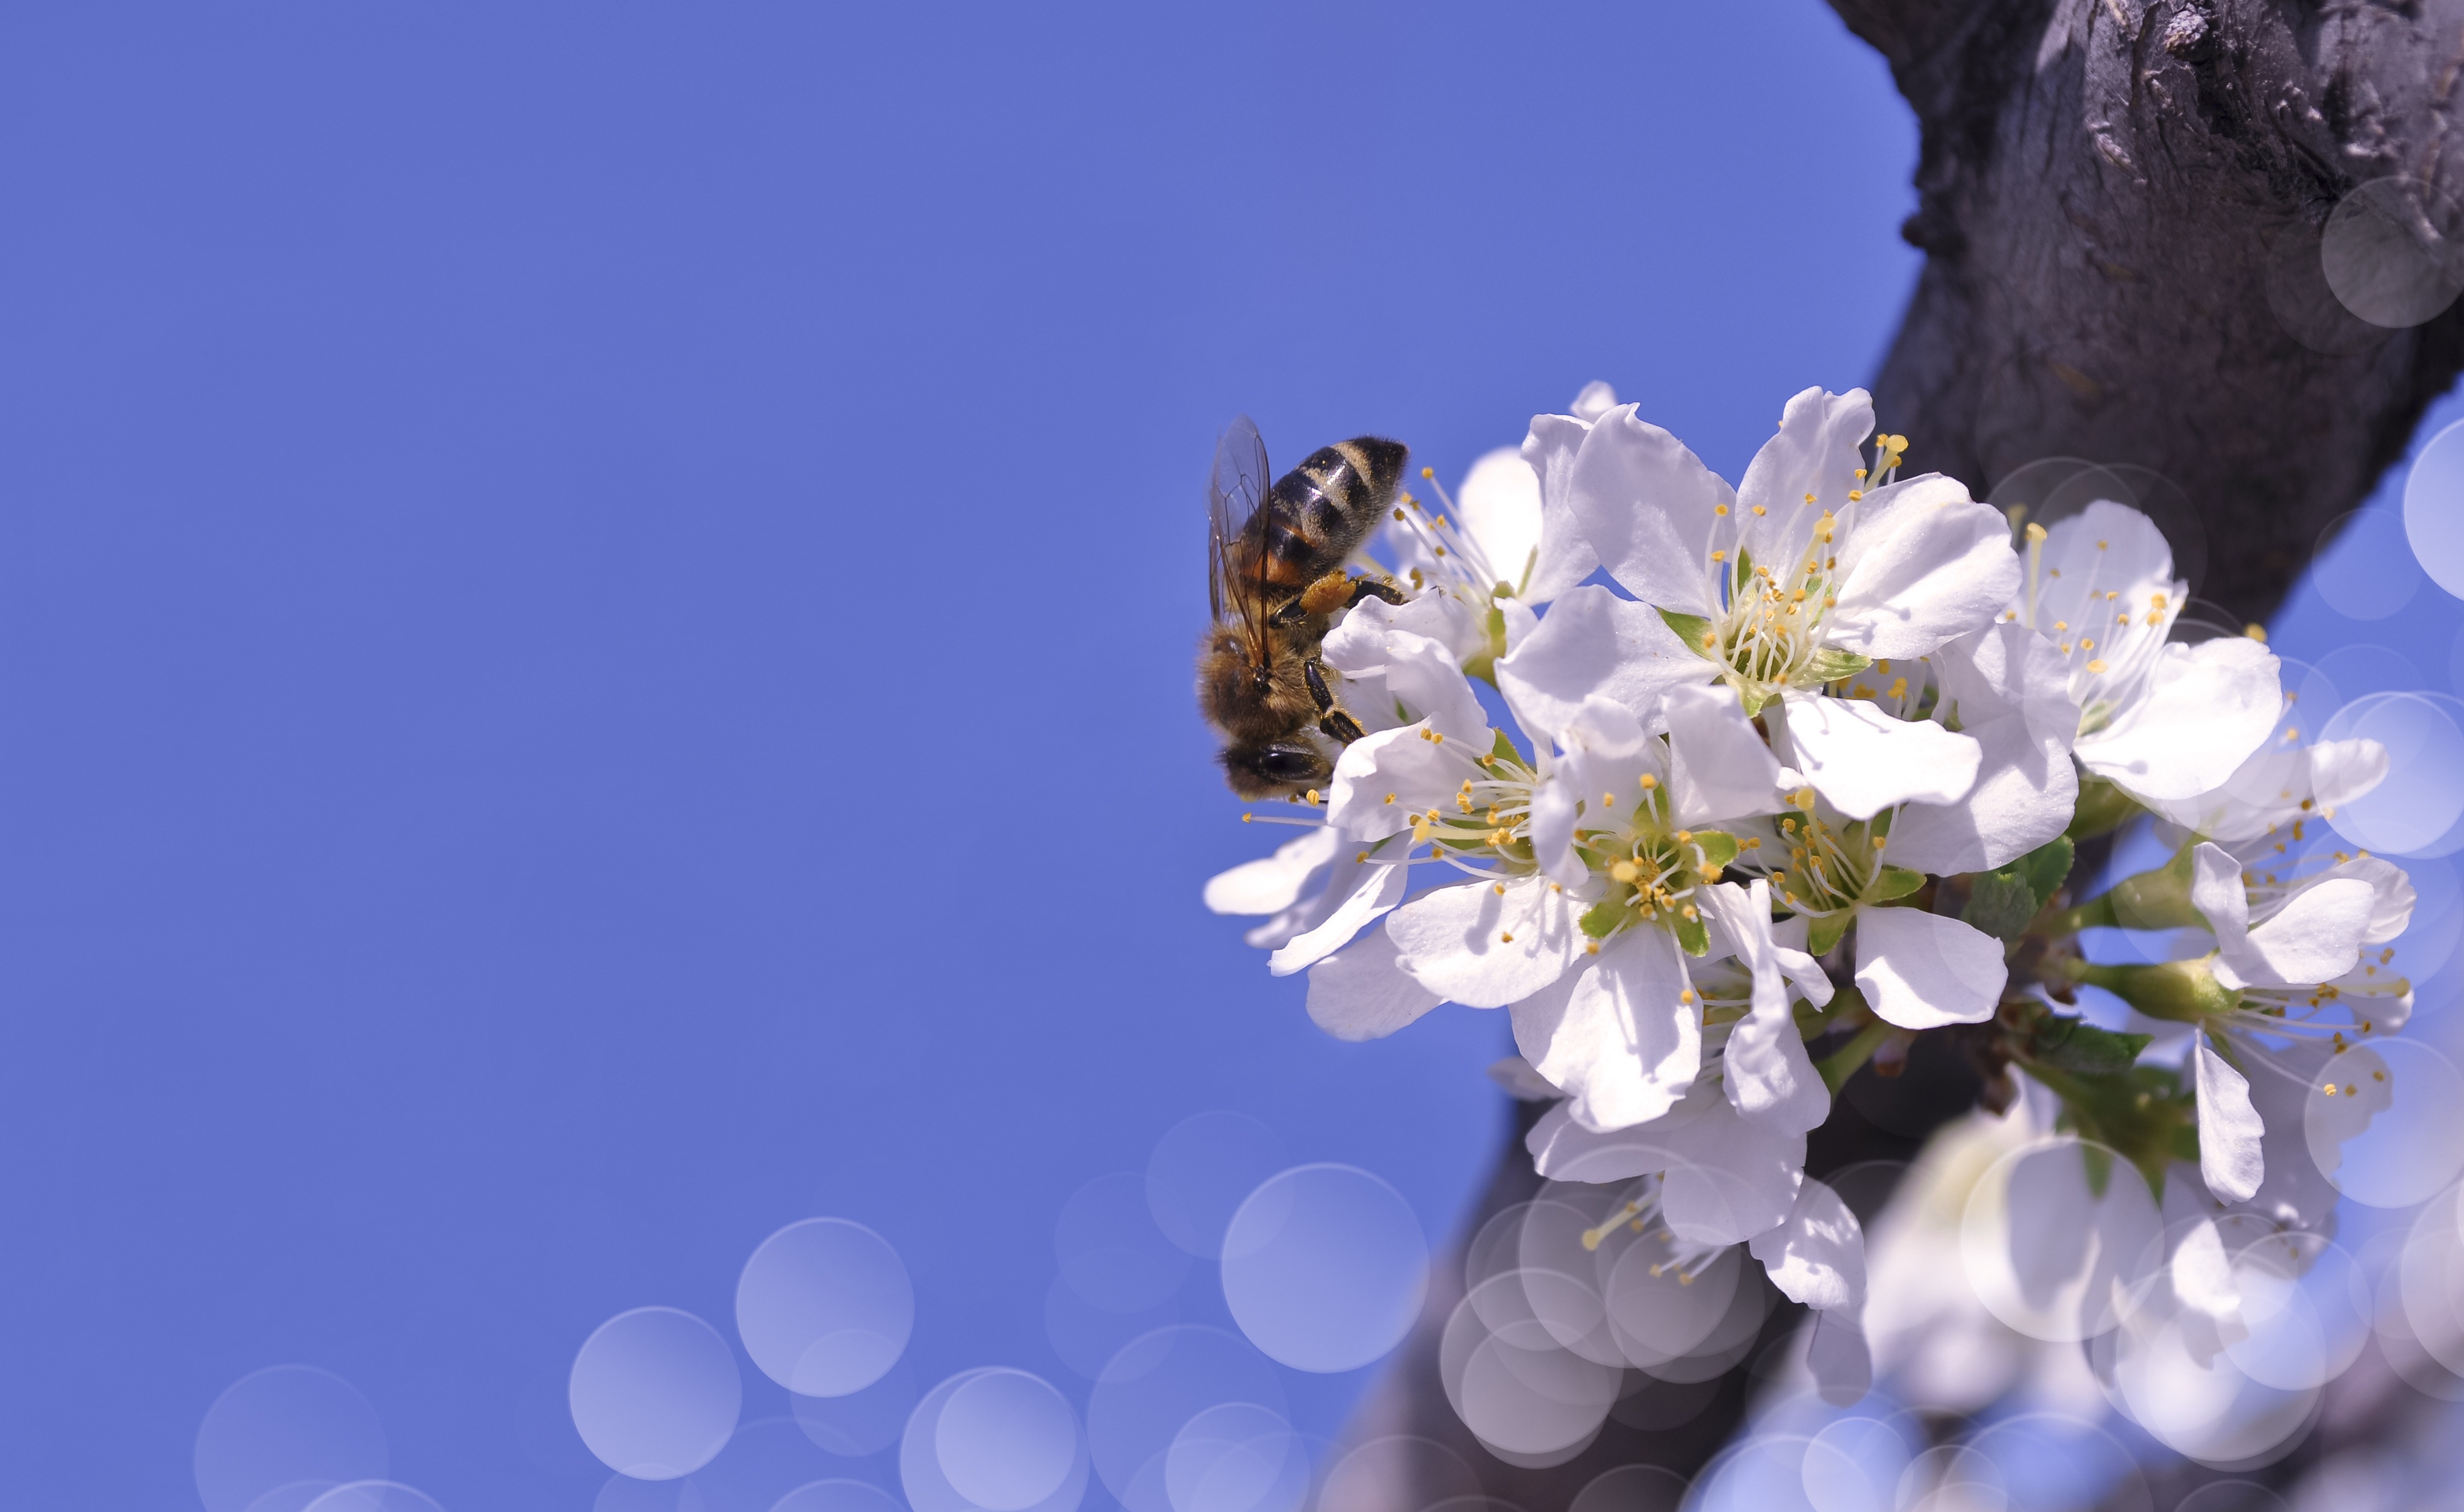
tree, nature, branch, blossom, plant, sky, white, flower, petal, spring, insect, macro, space, blue, flora, plants, invertebrate, flowers, close up, bee, macro photography